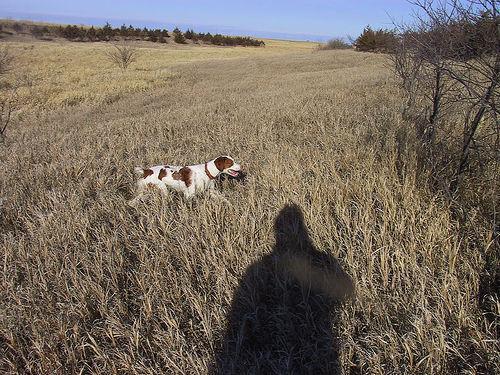
Brittany_spaniel